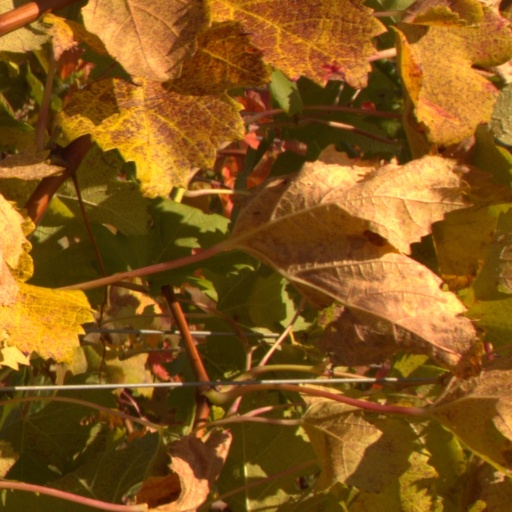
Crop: grape